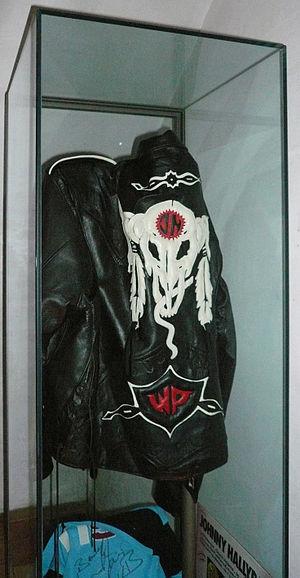
Blouson porté par Johnny Halliday lors de sa tournée de 1992. Actuellement exposé au Musée d'art sacré du Gard à Pont-Saint-Esprit (Gard, France)
Le musée d'art sacré du Gard, situé dans le centre historique de Pont-Saint-Esprit dans le département français du Gard, est installé dans la Maison des chevaliers, demeure médiévale dont l'origine remonte au XIIᵉ siècle. Le bâtiment, acquis par le Conseil général du Gard en 1988 est intégralement classé monument historique depuis 1992.